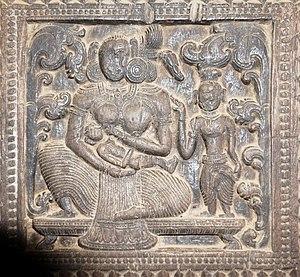
Embekka Devalaya se situe dans une zone connue sous le nom Medapalata Korale d'Udunuwara dans le district de Kandy à environ 7 - 8 km de Pilimathalawa à Embekka sur la route principale qu relie Colombo à Kandy. Ce temple vieux de plus de six siècles a été construit sous le règne du roi Wickremabahu III de Gampola.
Les temples de Embekka Devalaya, de Buduruwagala et de Polonnaruwa renferment les plus beaux reliefs du Sri Lanka.